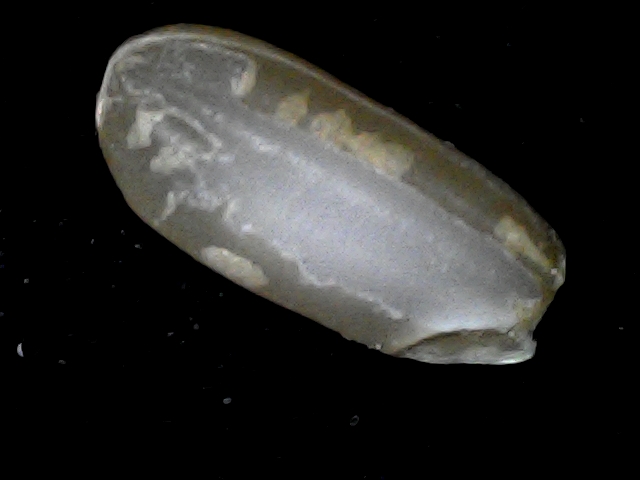
Rice variety: BD76